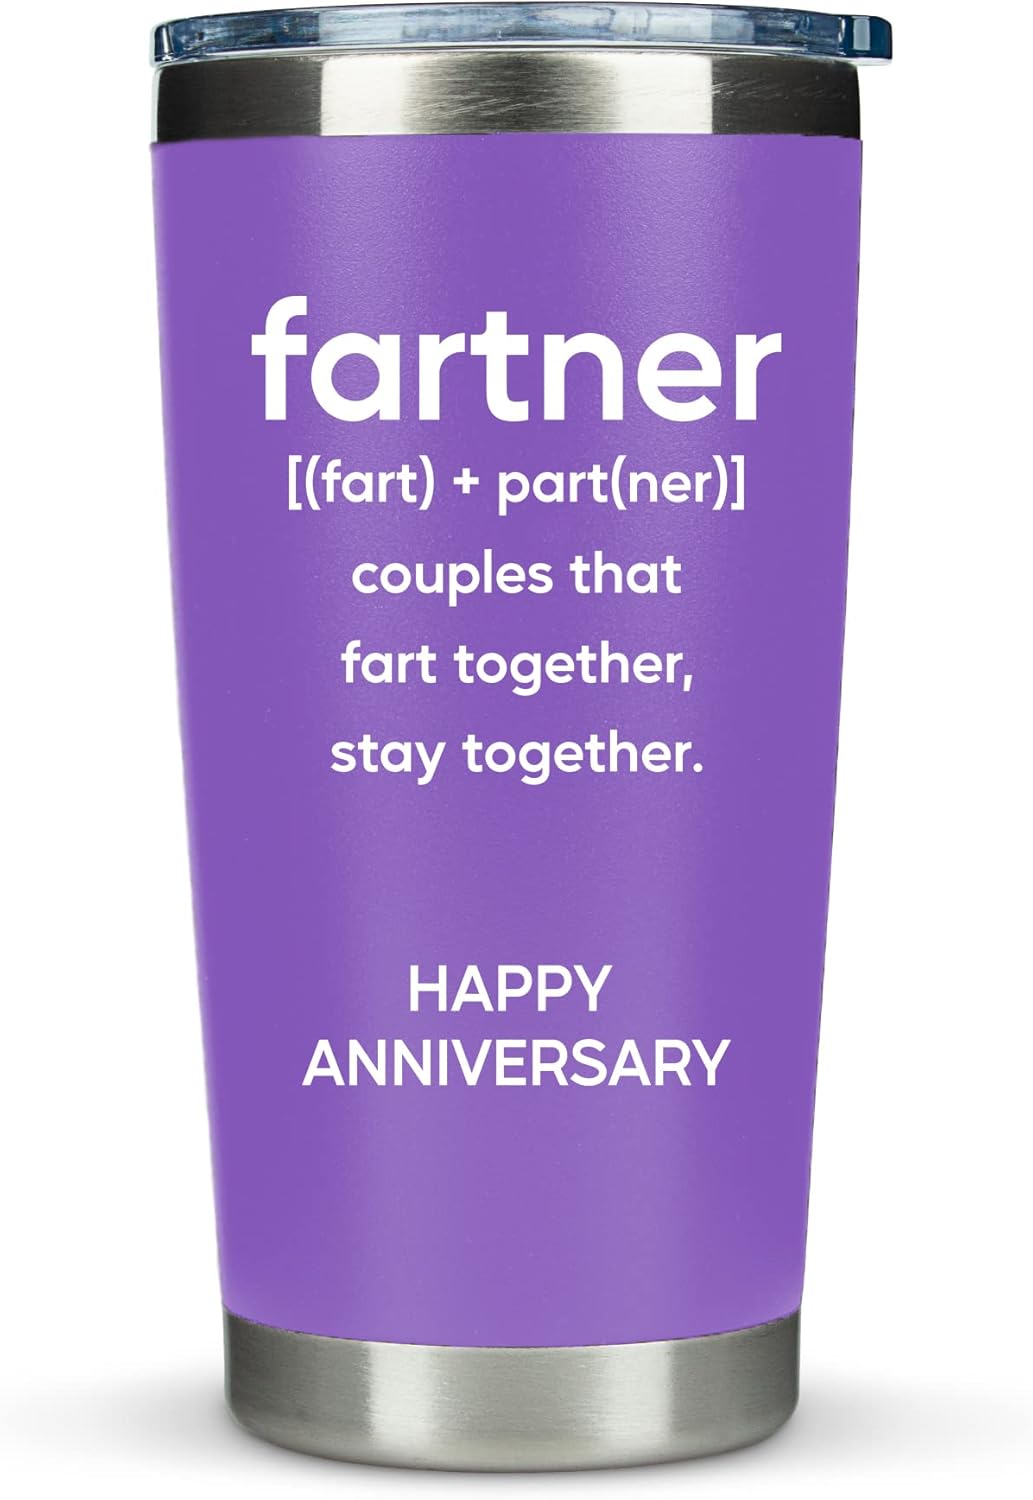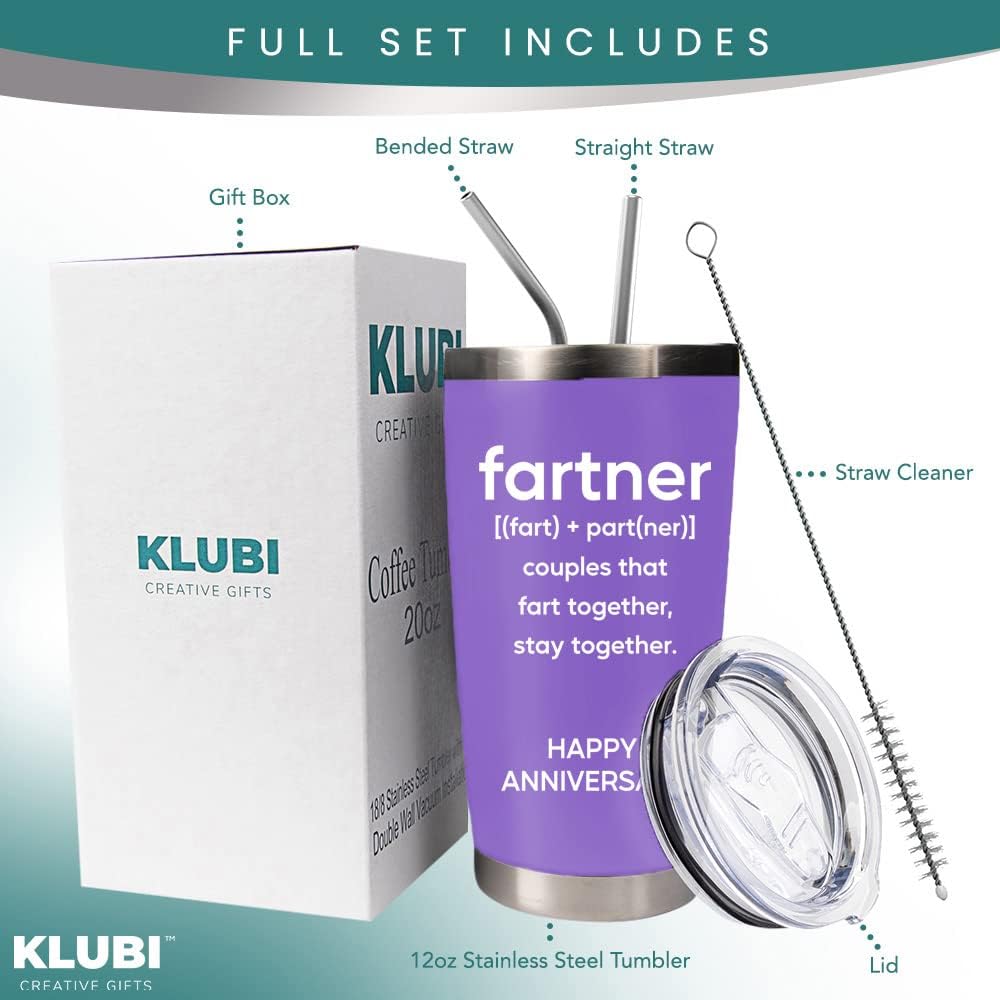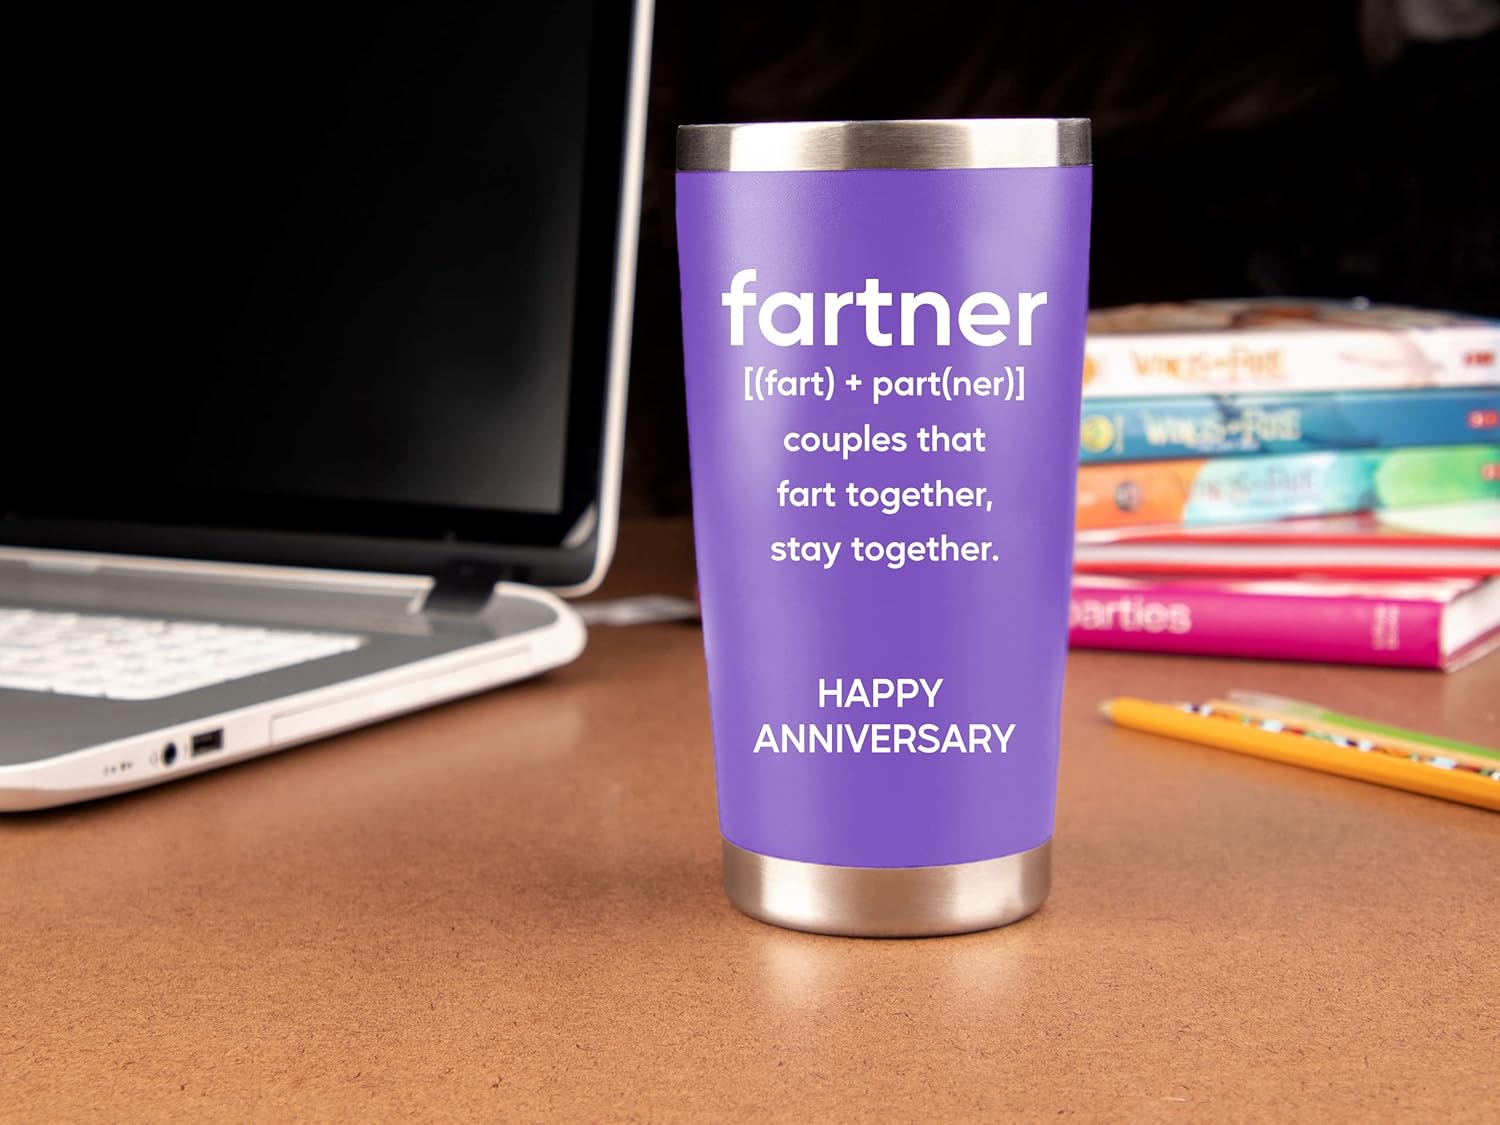
KLUBI Anniversary Tumbler for Her – 20oz Stainless Steel Coffee Tumbler/Mug – Funny Gift Idea for Husband, Wife, Girlfriend, Boyfriend, Couples, Relationship, Purple
Category: Amazon Home
Anniversary Gifts for Him Her – “Fartnter” 20oz Stainless Steel Coffee Tumbler/Mug – Funny Gift Idea for Husband, Wife, Girlfriend, Boyfriend, Couples, Relationship DOUBLE WALL VACUUM INSULATION: KLUBI Tumblers Keep your beverage at the ideal temperature, hot for 3 hours and cold for 9. Can be used for coffee/tea or your favorite beverage. 18/8 STAINLESS STEEL & BPA FREE: Made from 18/8 food grade stainless steel, this tumbler is unbreakable, rust resistant, doesn't transfer flavor. Comes with a clear BPA-free SPILL RESISTANT & PORTABLE: Clear, push on lid makes this cute novelty tumbler ideal for everyday use, Coffee/tea on the go, indoor and outdoor events, parties, camping, tailgating, weekends by the lake or evenings at home 20 OZ capacity is the perfect size to hold your favorite beverage and fits in your cup holder.
Features: Anniversary Gifts for Him Her – “Fartnter” 20oz Stainless Steel Coffee Tumbler/Mug – Funny Gift Idea for Husband, Wife, Girlfriend, Boyfriend, Couples, Relationship | DOUBLE WALL VACUUM INSULATION: KLUBI Tumblers Keep your beverage at the ideal temperature, hot for 3 hours and cold for 9. Can be used for coffee/tea or your favorite beverage. | 18/8 STAINLESS STEEL & BPA FREE: Made from 18/8 food grade stainless steel, this tumbler is unbreakable, rust resistant, doesn't transfer flavor. Comes with a clear BPA-free | SPILL RESISTANT & PORTABLE: Clear, push on lid makes this cute novelty tumbler ideal for everyday use, Coffee/tea on the go, indoor and outdoor events, parties, camping, tailgating, weekends by the lake or evenings at home | 20 OZ capacity is the perfect size to hold your favorite beverage and fits in your cup holder.